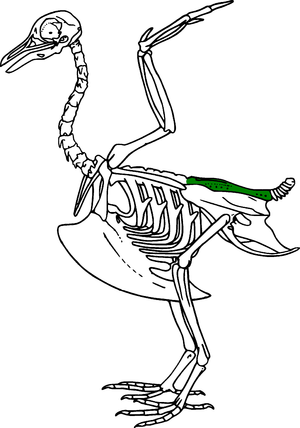
Le synsacrum est un os pneumatique commun aux oiseaux et aux dinosaures. Chez certaines espèces il est fusionné avec les iliums et le pelvis. Il correspond à la fusion des dernières vertèbres thoraciques et des 14 vertèbres lombaires et sacrées, des premières vertèbres caudales. L'ensemble constitue un abri très solide protégeant les organes abdominaux dont les sacs aériens.